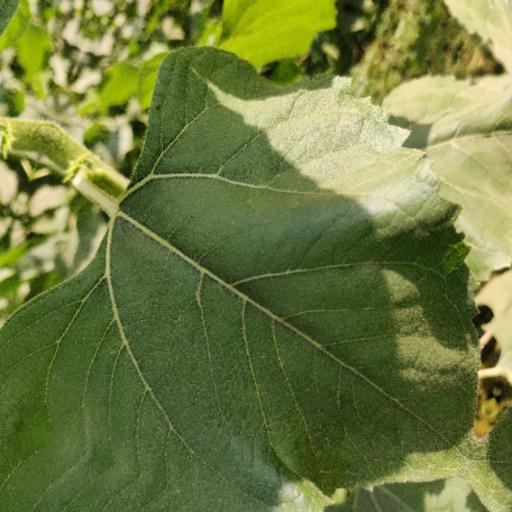
Label: Fresh_leaf